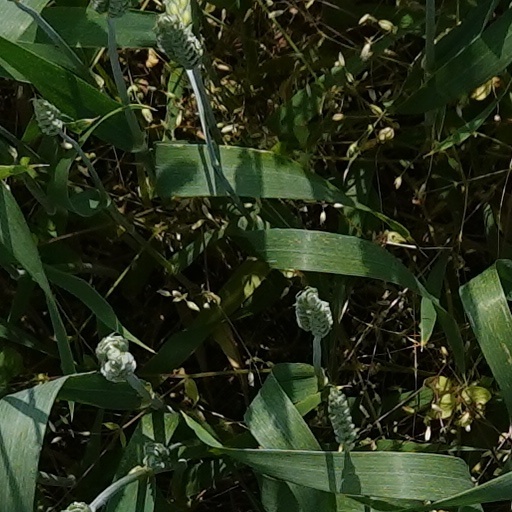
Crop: wheat